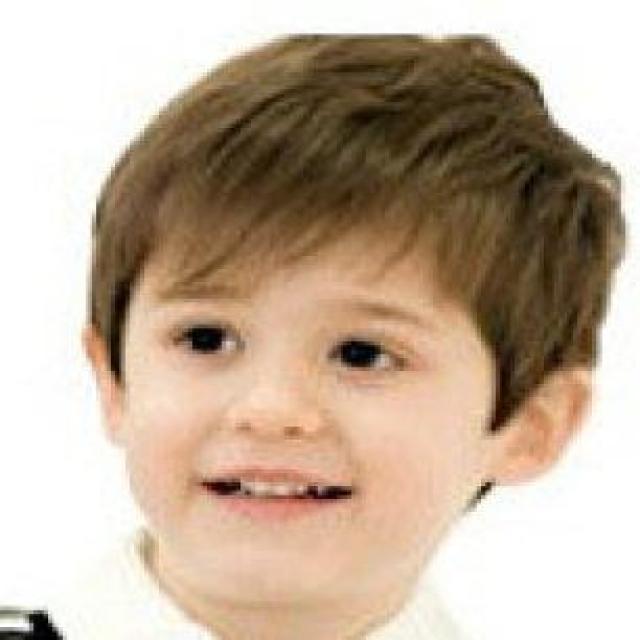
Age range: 0-12